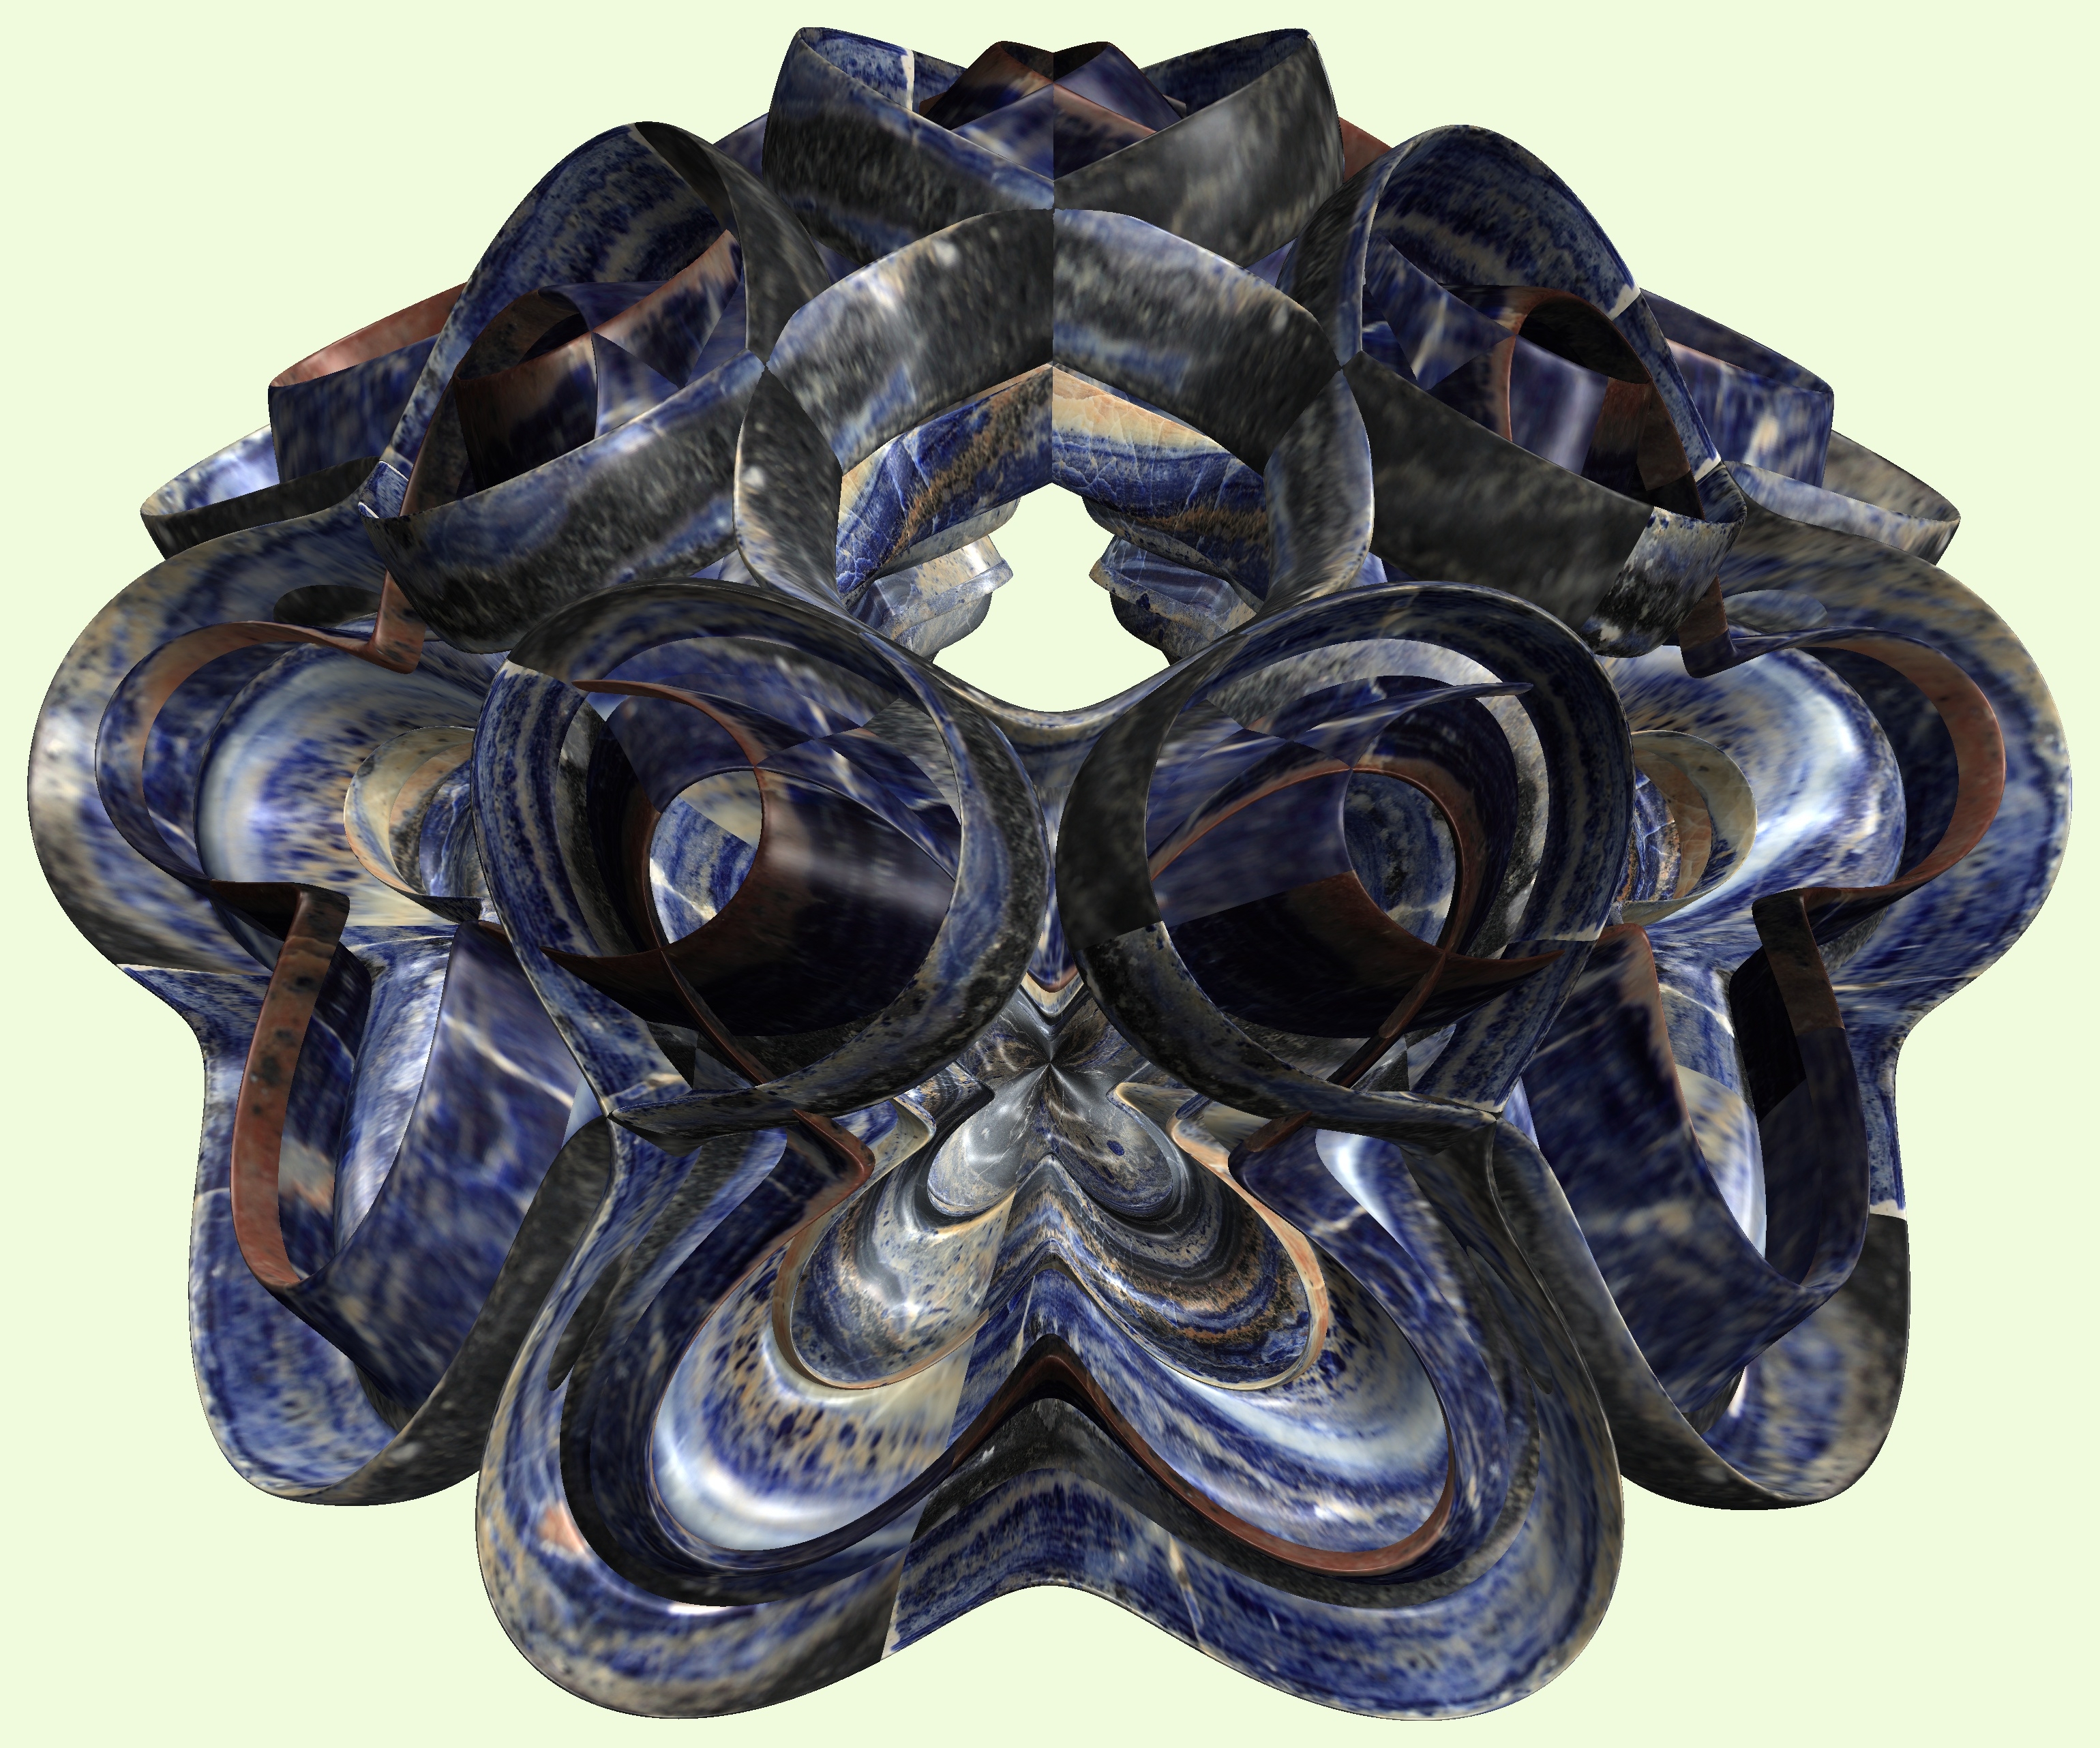
structure, texture, cup, pattern, clothing, jewellery, figure, design, symmetry, 3d, graphic, mathematica, cg, parametricplot3d, code, program, algorithm, abstruct, mapping, fashion accessory